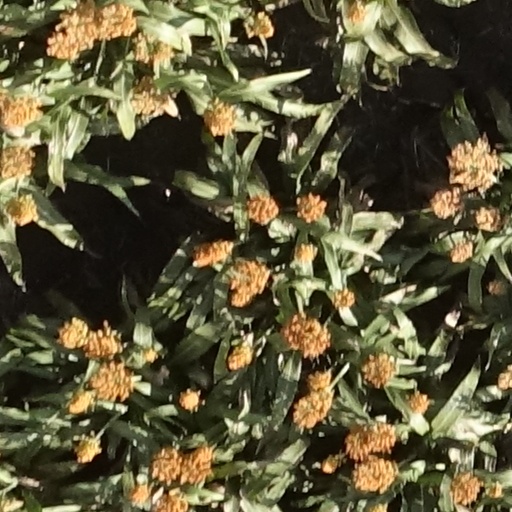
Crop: sorghum